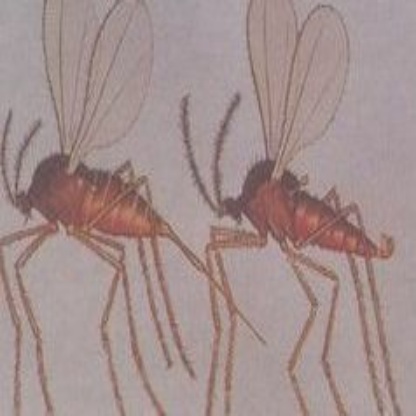
Nhãn: Sâu năn ( Muỗi hành )(Rice Gall Midge)